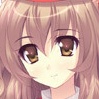
Portrait style: Anime Portrait